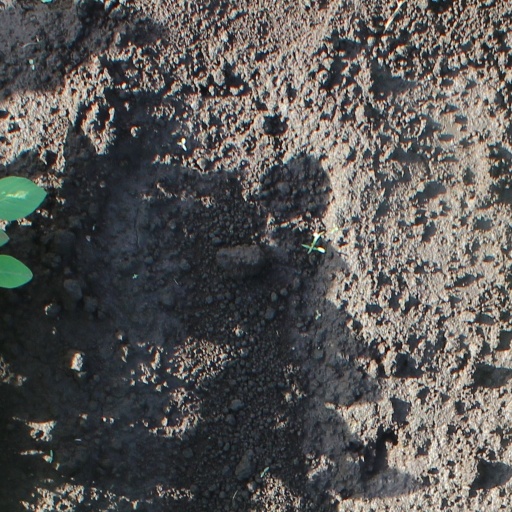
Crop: soybean